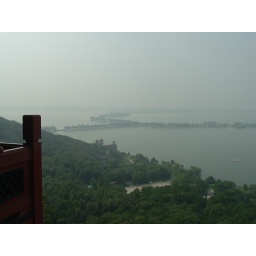
The thin, tree lined band in the distance is actually the road we used to get to this side of the lake.